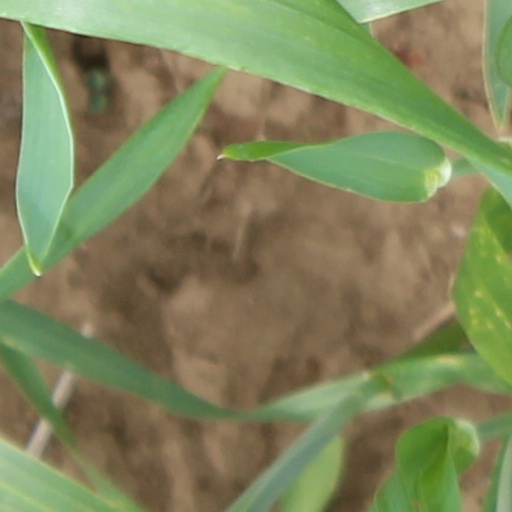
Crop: wheat